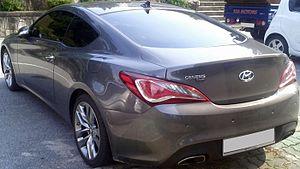
La Hyundai Genesis Coupe est une automobile de type coupé produite par Hyundai Motor de septembre 2010 à fin 2013. Il a été restylé en 2012. Les objectifs de son lifting sont : un nouveau capot, des phares et un bouclier inédits. C'est ce que le coupé, seul modèle de la famille Genesis importé en Europe, gagnait en agressivité, perdant la version 2.0 Turbo.